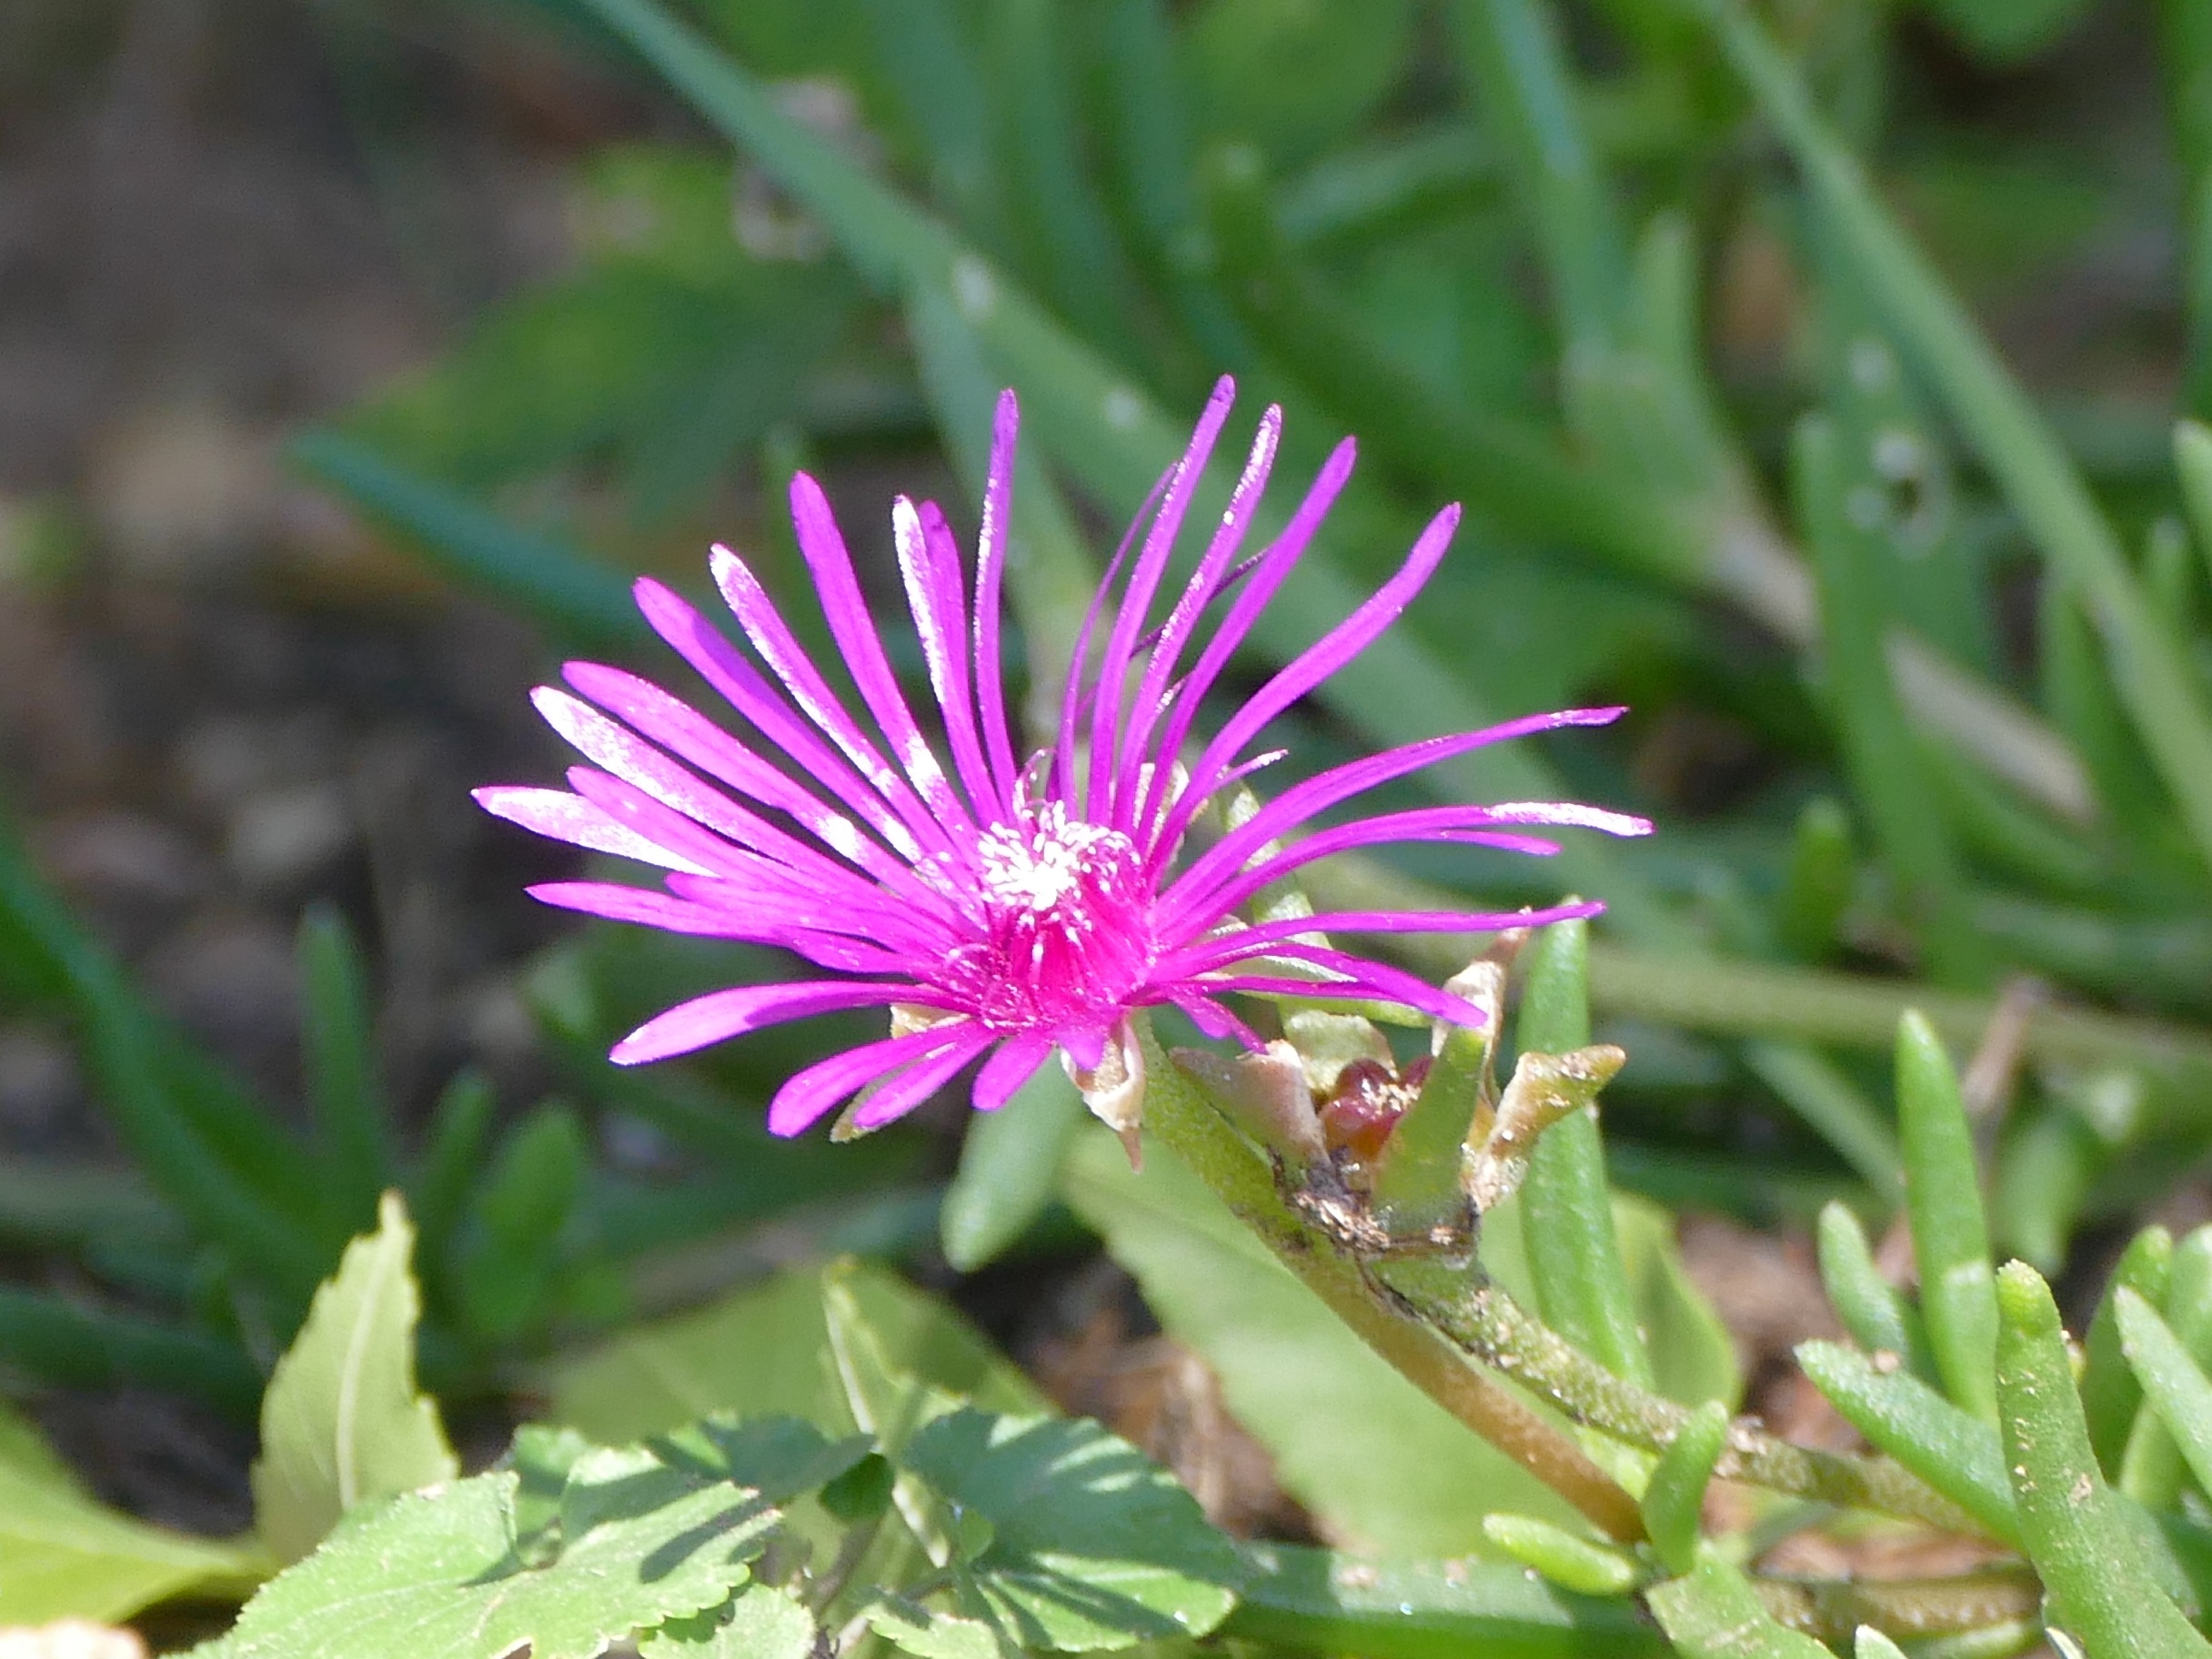
nature, blossom, mountain, plant, meadow, flower, summer, herb, botany, flora, wildflower, mountains, violet, macro photography, flowering plant, daisy family, mountain flower, mountain meadow, land plant, ice plant family